Earth Warp

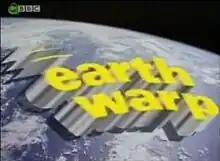

Earth Warp is a story produced by the BBC as part of their "Look and Read" programme. It originally aired on BBC2 from 11 January to 22 March 1994. The story was 10 episodes long and focused heavily on pollution. It has been repeated many times since the original broadcast, as recently as 2009.